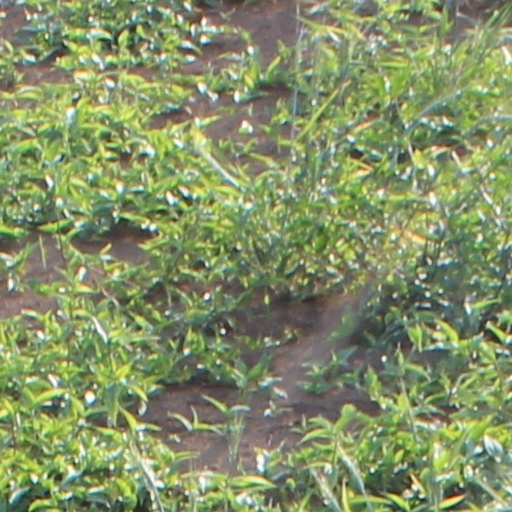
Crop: wheat